Lycaonia

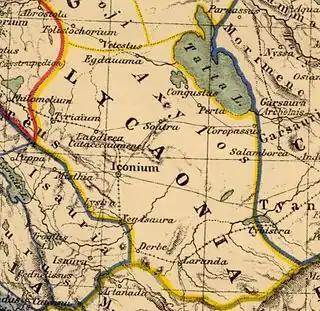
Heinrich Kiepert. Asia citerior. Lycaonia, 1903

Lycaonia ("Lykaonia") was a large region in the interior of Asia Minor (modern-day Turkey), north of the Taurus Mountains. It was bounded on the east by Cappadocia, on the north by Galatia, on the west by Phrygia and Pisidia, while to the south it extended to the chain of Mount Taurus, where it bordered on the country popularly called in earlier times Cilicia and in the Byzantine period Isauria; but its boundaries varied greatly at different times. The name is not found in Herodotus, but Lycaonia is mentioned by Xenophon as traversed by Cyrus the Younger on his march through Asia. That author describes Iconium as the last city of Phrygia; and in Acts 14:6 Paul, after leaving Iconium, crossed the frontier and came to Lystra in Lycaonia. Ptolemy, on the other hand, includes Lycaonia as a part of the province of Cappadocia, with which it was associated by the Romans for administrative purposes; but the two countries are clearly distinguished both by Strabo and Xenophon and by authorities generally.